Romain Grosjean

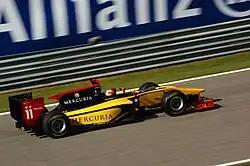
Grosjean won the 2011 GP2 Asia Series and GP2 Series championships on his full-time return to the category.

On 20 July 2010, Grosjean announced that he would return to GP2 with the DAMS team. He replaced the then Renault test driver Jérôme d'Ambrosio for the German round of the championship. He later substituted for D'Ambrosio's injured teammate, Ho-Pin Tung, from the Belgian round onwards (despite Tung recovering and returning to the series with a different team), finishing 3rd in Belgium and Abu Dhabi to take fourteenth place in the drivers' standings, only two positions behind D'Ambrosio.